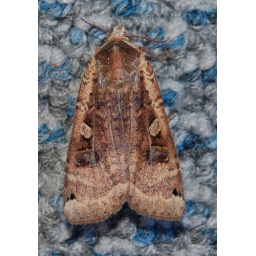
This moth was found dead in the window at work. Pretty design.